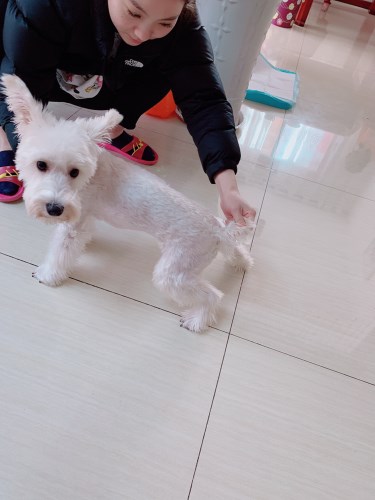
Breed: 2342-n000102-miniature_schnauzer